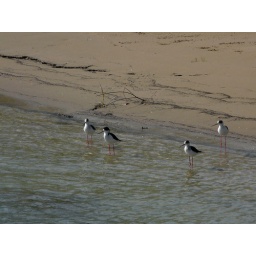
Black-Winged Stilt on the beach of river Manavgat in South-Turkey.